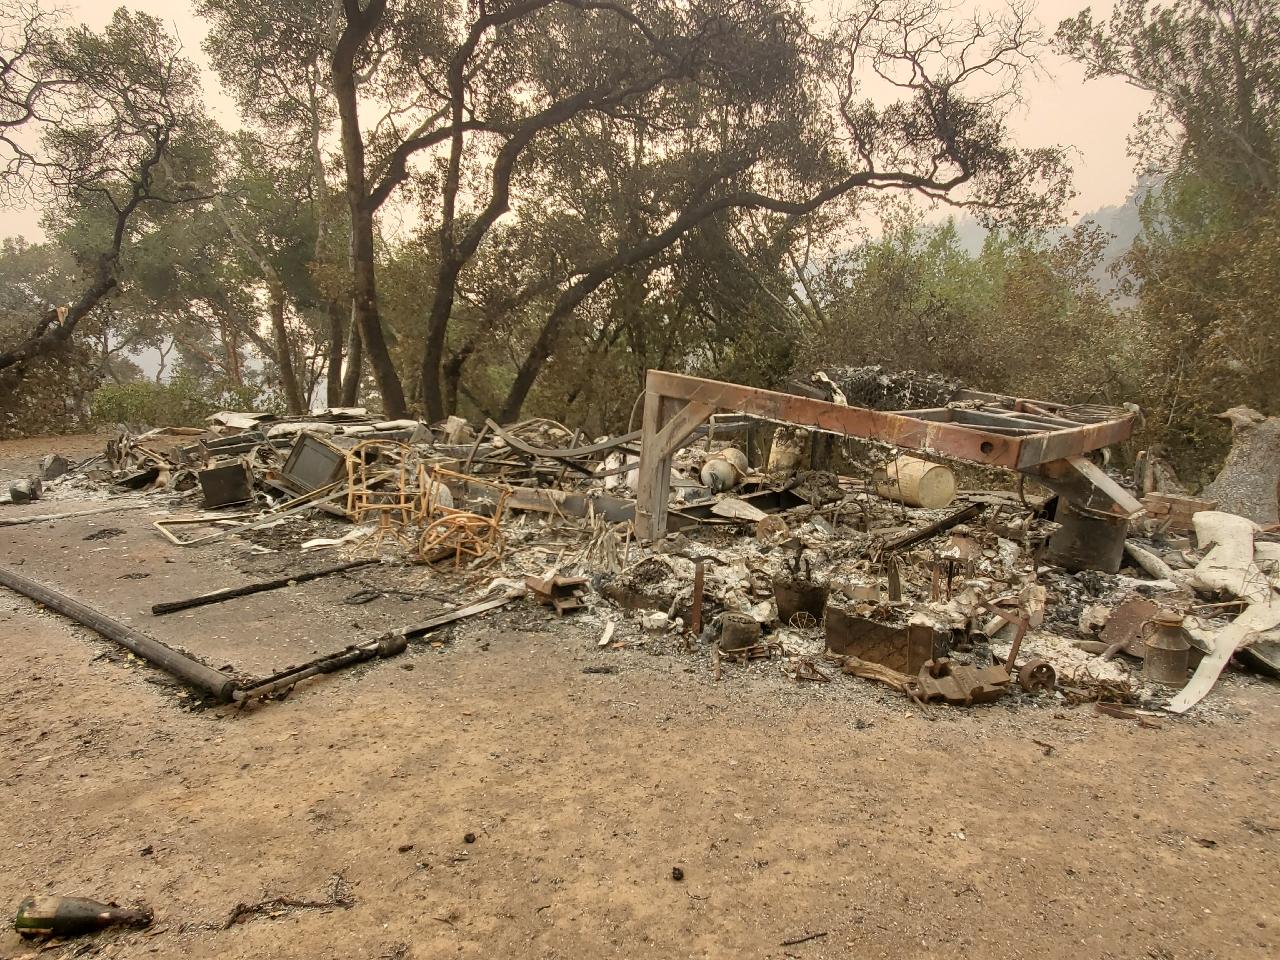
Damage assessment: destroyed